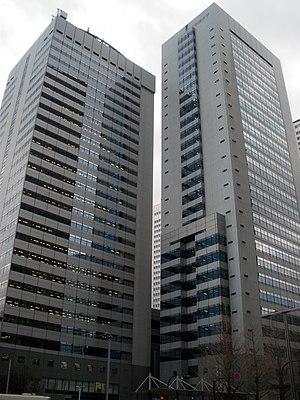
L'université Kogakuin est une université privée située à Shinjuku, Tokyo au Japon. Précédemment nommée Koshu Gakko, cette université est une des plus anciennes écoles d’ingénieurs privées japonaises. Elle fut fondée en 1887 par l'éducateur et politicien Koki Watanabe, président de l'université de Tokyo, ainsi que d'autres enseignants de la même université.